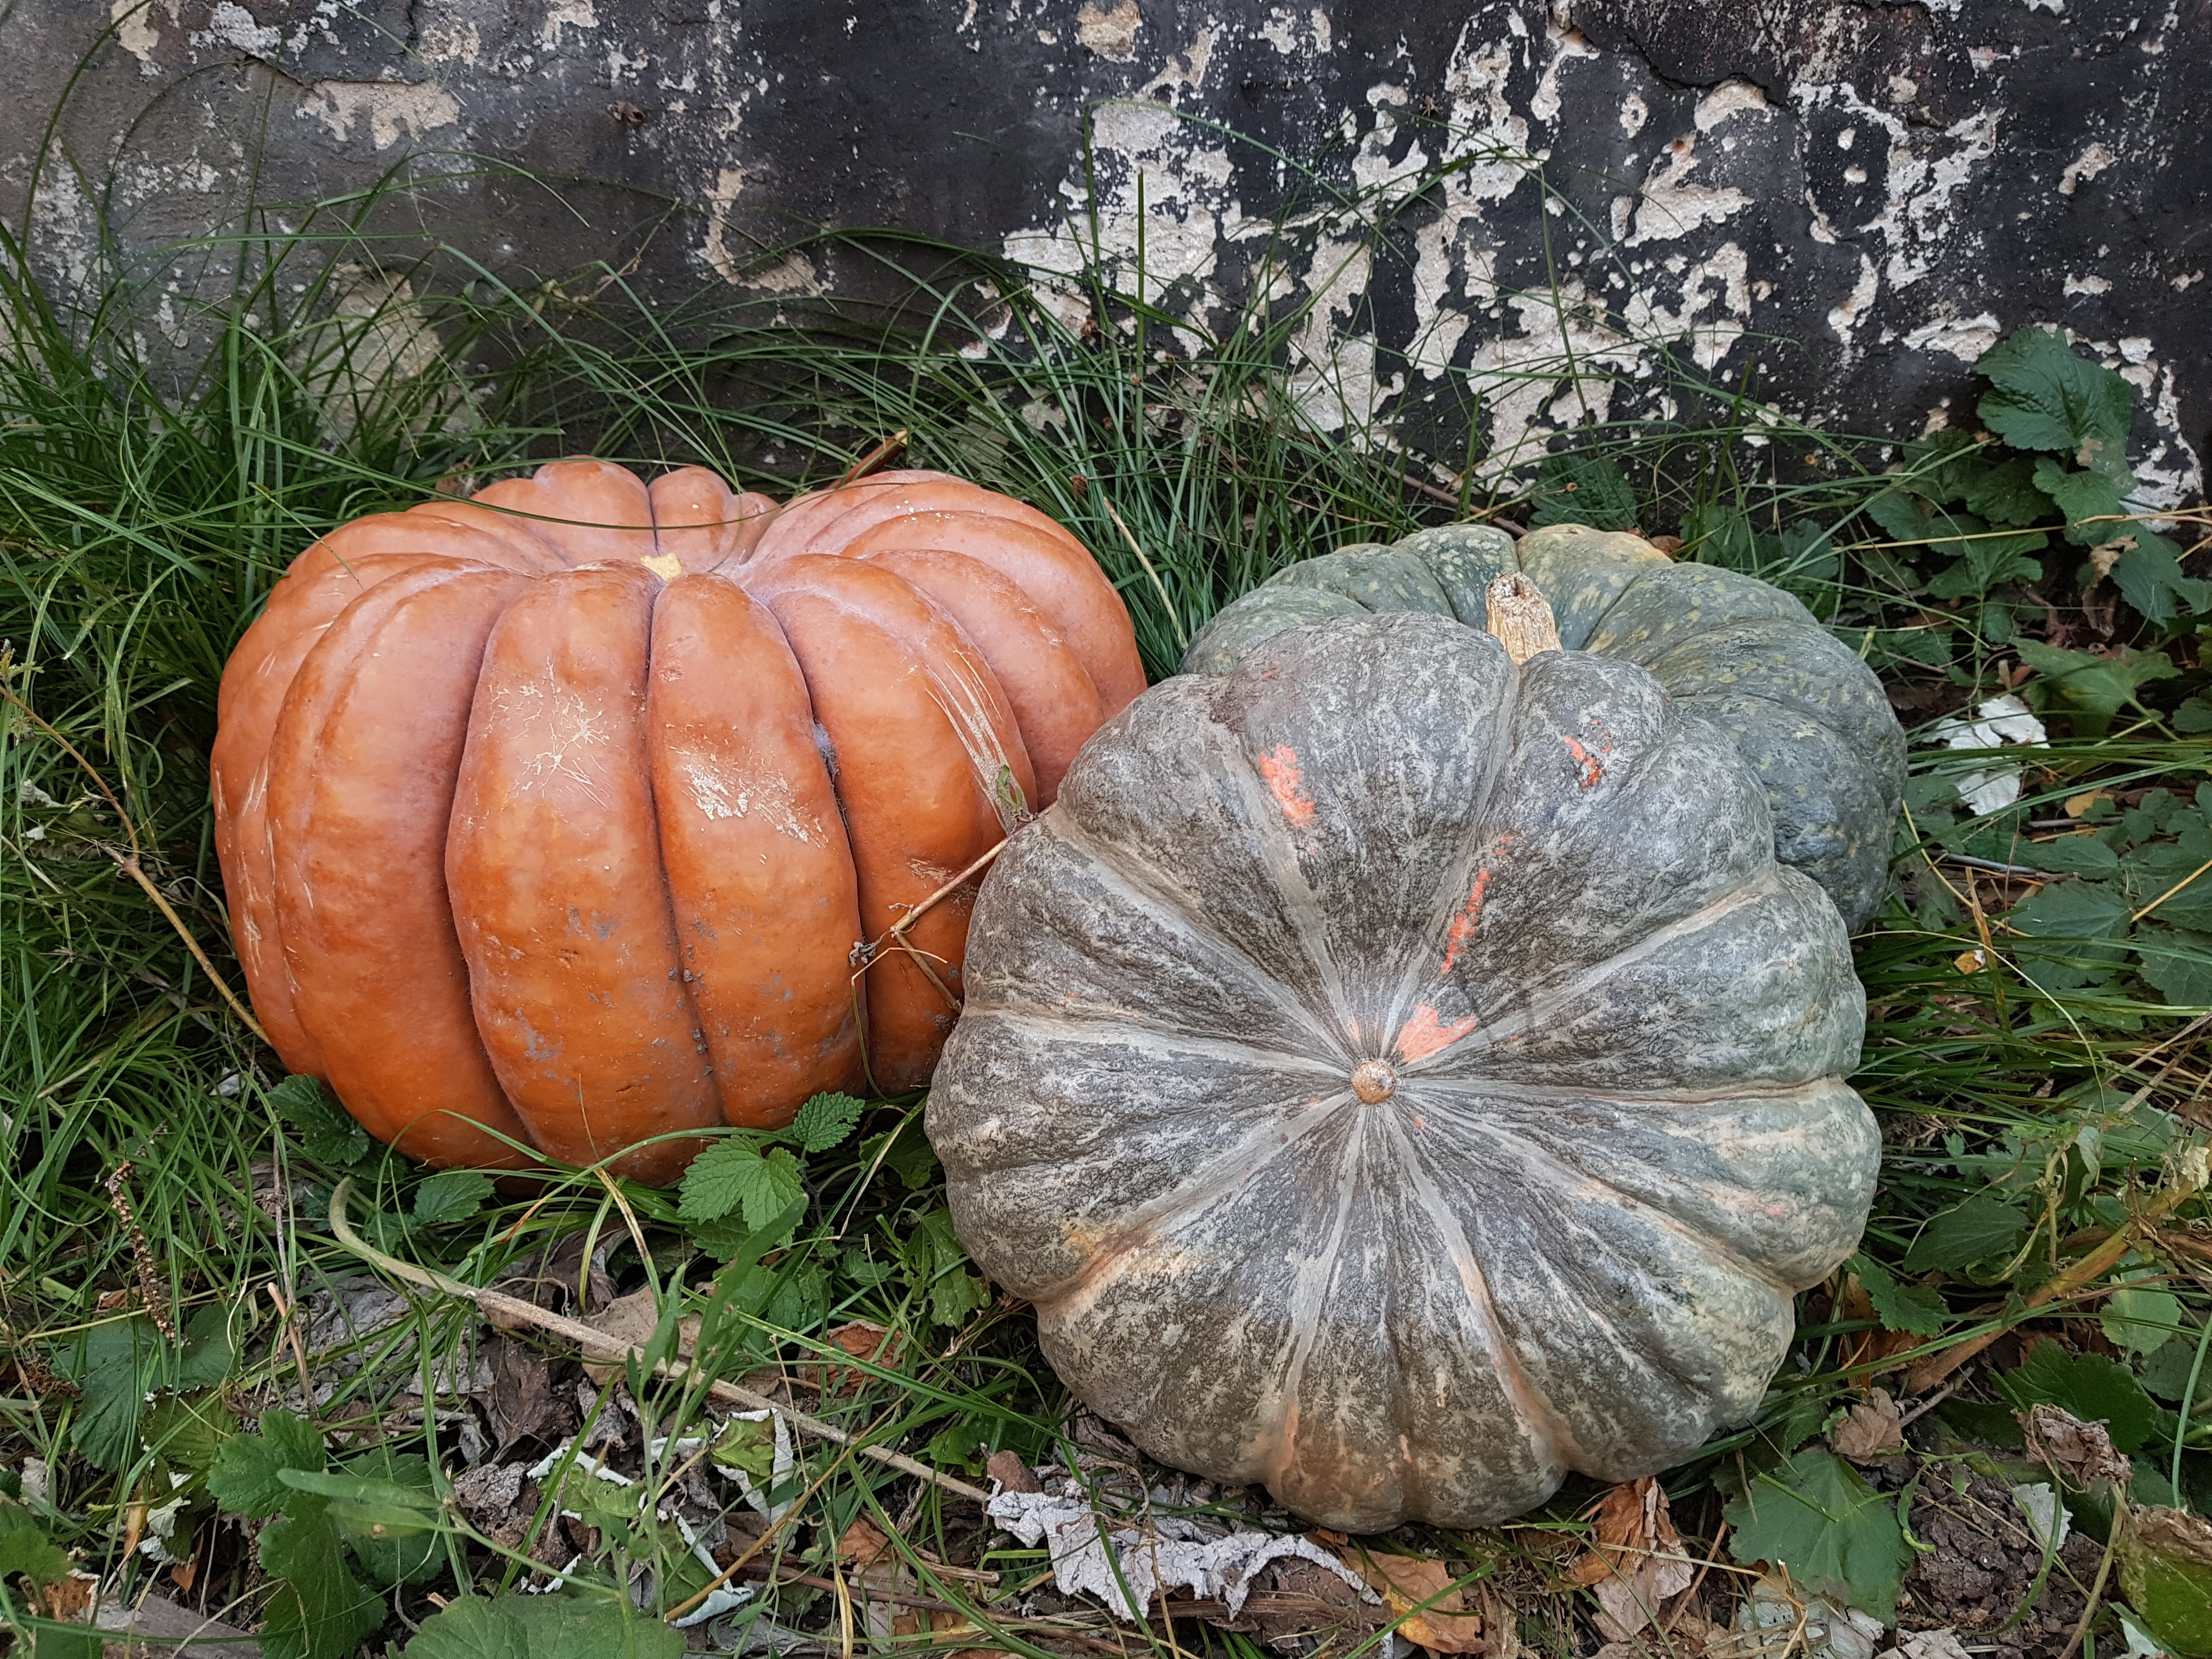
red leaves, strawberry leaves, grass, wall, autumn, harvest, winter squash, cucurbita, pumpkin, calabaza, vegetable, gourd, leaf, cucumber gourd and melon family, squash, produce, plant